Minimalism (visual arts)

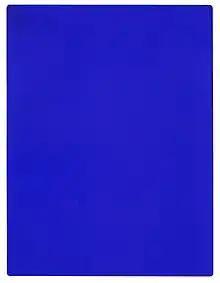
Yves Klein, "IKB 191", 1962, Monochrome painting. Klein was a pioneer in the development of minimal art.

Monochrome painting had been initiated at the first Incoherent arts' exhibition in 1882 in Paris, with a black painting by poet Paul Bilhaud entitled "Combat de Nègres dans un tunnel" ("Negroes fight in a tunnel"). In the subsequent exhibitions of the Incoherent arts (also in the 1880s) the writer Alphonse Allais proposed seven other monochrome paintings, such as "Première communion de jeunes filles chlorotiques par un temps de neige" ("First communion of anaemic young girls in the snow", white), or "Récolte de la tomate par des cardinaux apoplectiques au bord de la Mer Rouge" ("Tomato harvesting by apoplectic cardinals on the shore of the Red Sea", red). However, this kind of activity bears more similarity to 20th century Dada, or Neo-Dada, and particularly the works of the Fluxus group of the 1960s, than to 20th century monochrome painting since Malevich.